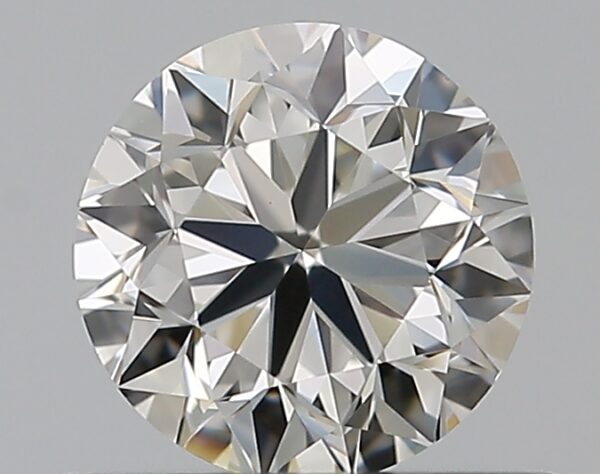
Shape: round
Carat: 0.5
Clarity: VVS2
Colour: I
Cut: VG
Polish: EX
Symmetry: VG
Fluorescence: N
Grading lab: GIA
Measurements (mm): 4.9 x 4.95 x 3.19